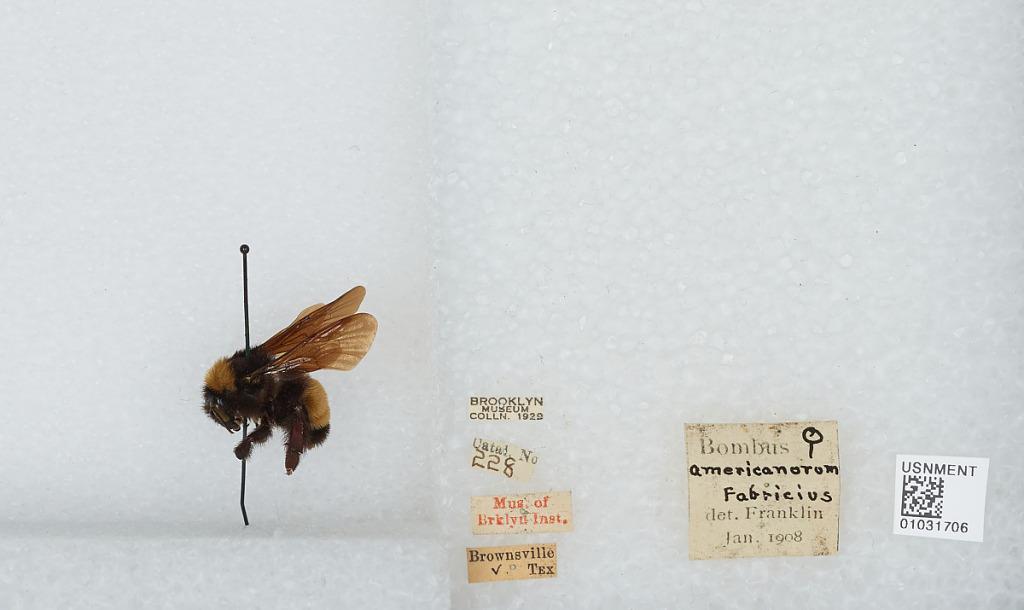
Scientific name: Bombus (Fervidobombus) pensylvanicus pensylvanicus (De Geer)
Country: United States
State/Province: Texas
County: Cameron
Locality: Brownsville
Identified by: Franklin